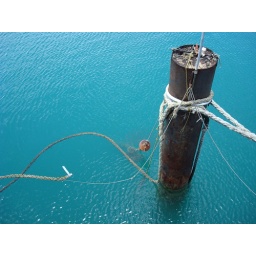
beautiful blue water in Barbados